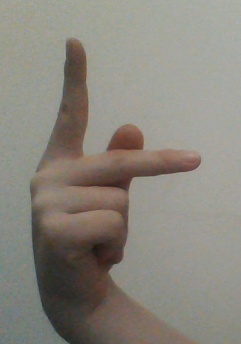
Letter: dha